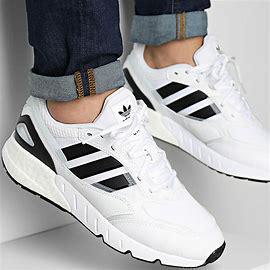
Brand: Adidas
Model: ZX 1K Boost